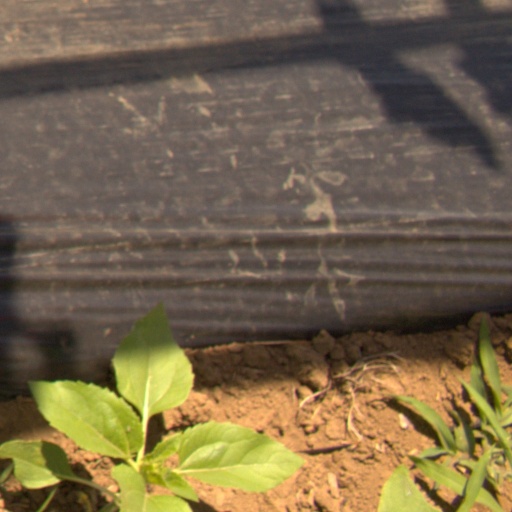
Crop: Jerusalem artichoke